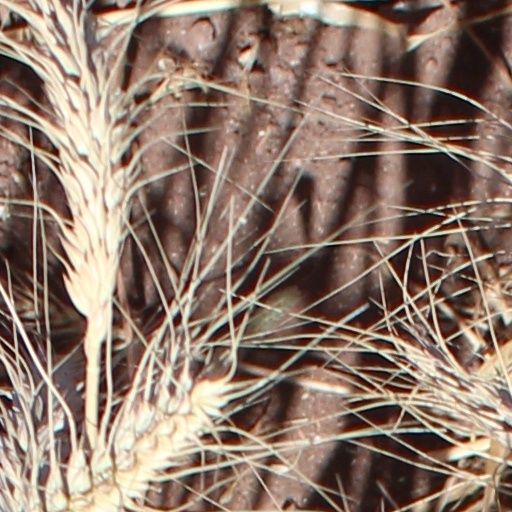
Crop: wheat